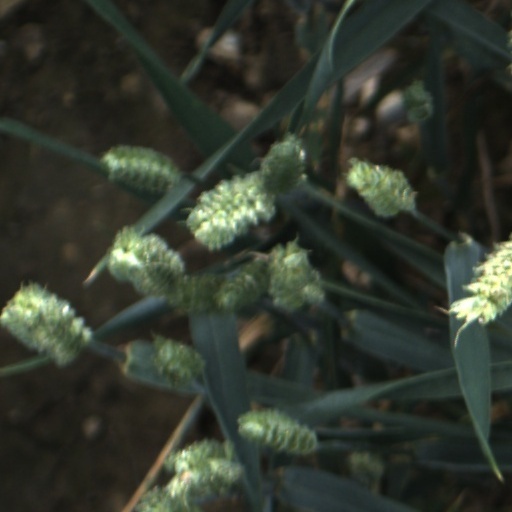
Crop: wheat